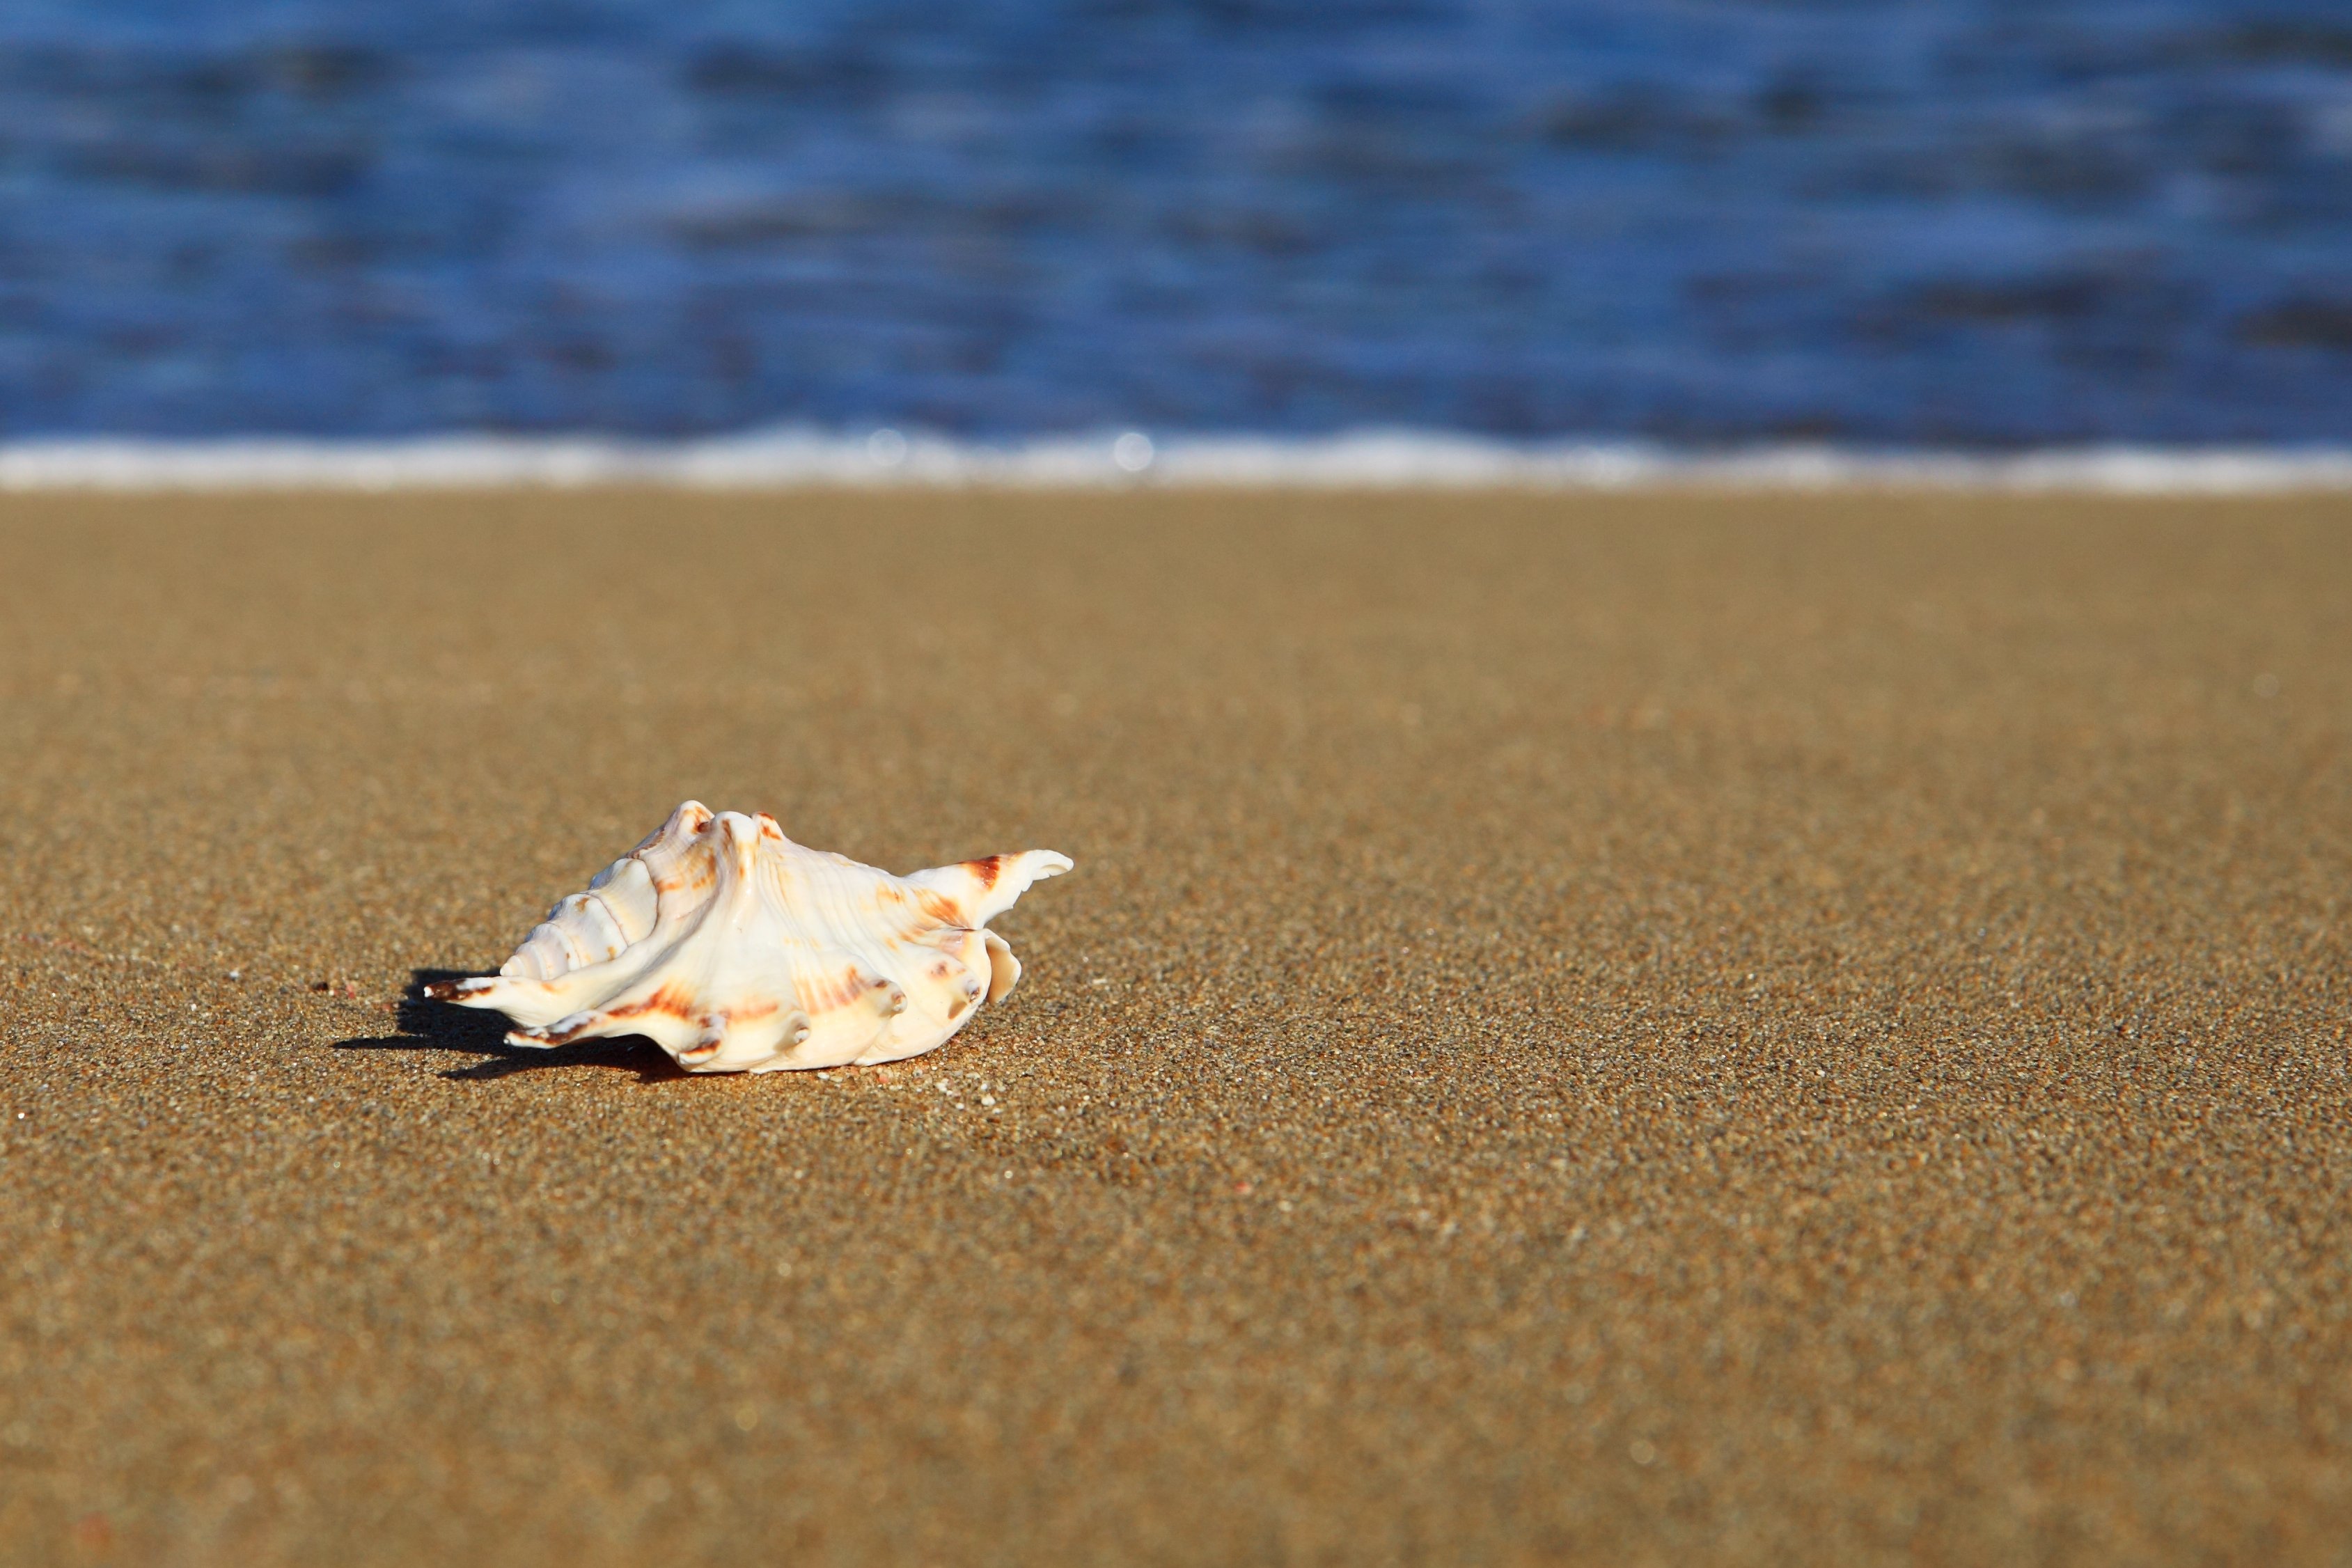
beach, sea, coast, sand, ocean, shore, tide, vacation, leisure, seashore, material, shell, invertebrate, seashell, sunny, relaxation, concept